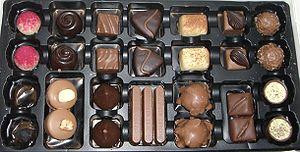
Le praliné est une pâte composée de pralin, d'un peu de vanille, de cacao ou de beurre de cacao, et enrobée de chocolat au lait.